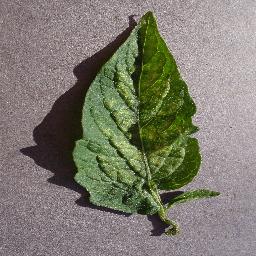
Label: Tomato___Spider_mites Two-spotted_spider_mite